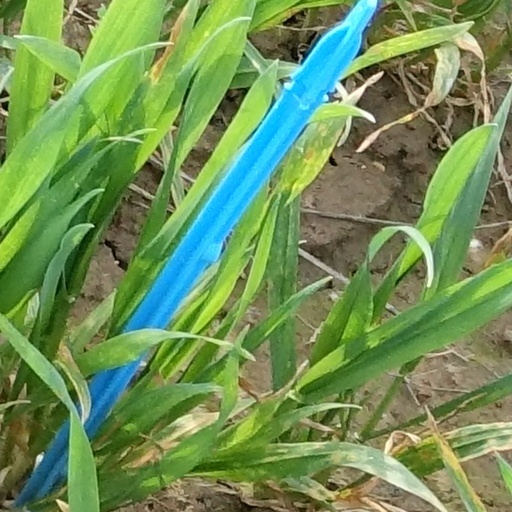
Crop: wheat